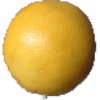
Label: Grapefruit White 1